Statistical interference

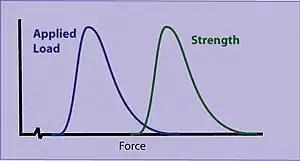
Interference of distributions of applied load and strength

Physical properties and the conditions of use are also inherently variable. For example, the applied load (stress) on a mechanical part may vary. The measured strength of that part (tensile strength, etc.) may also be variable. The part will break when the stress exceeds the strength.